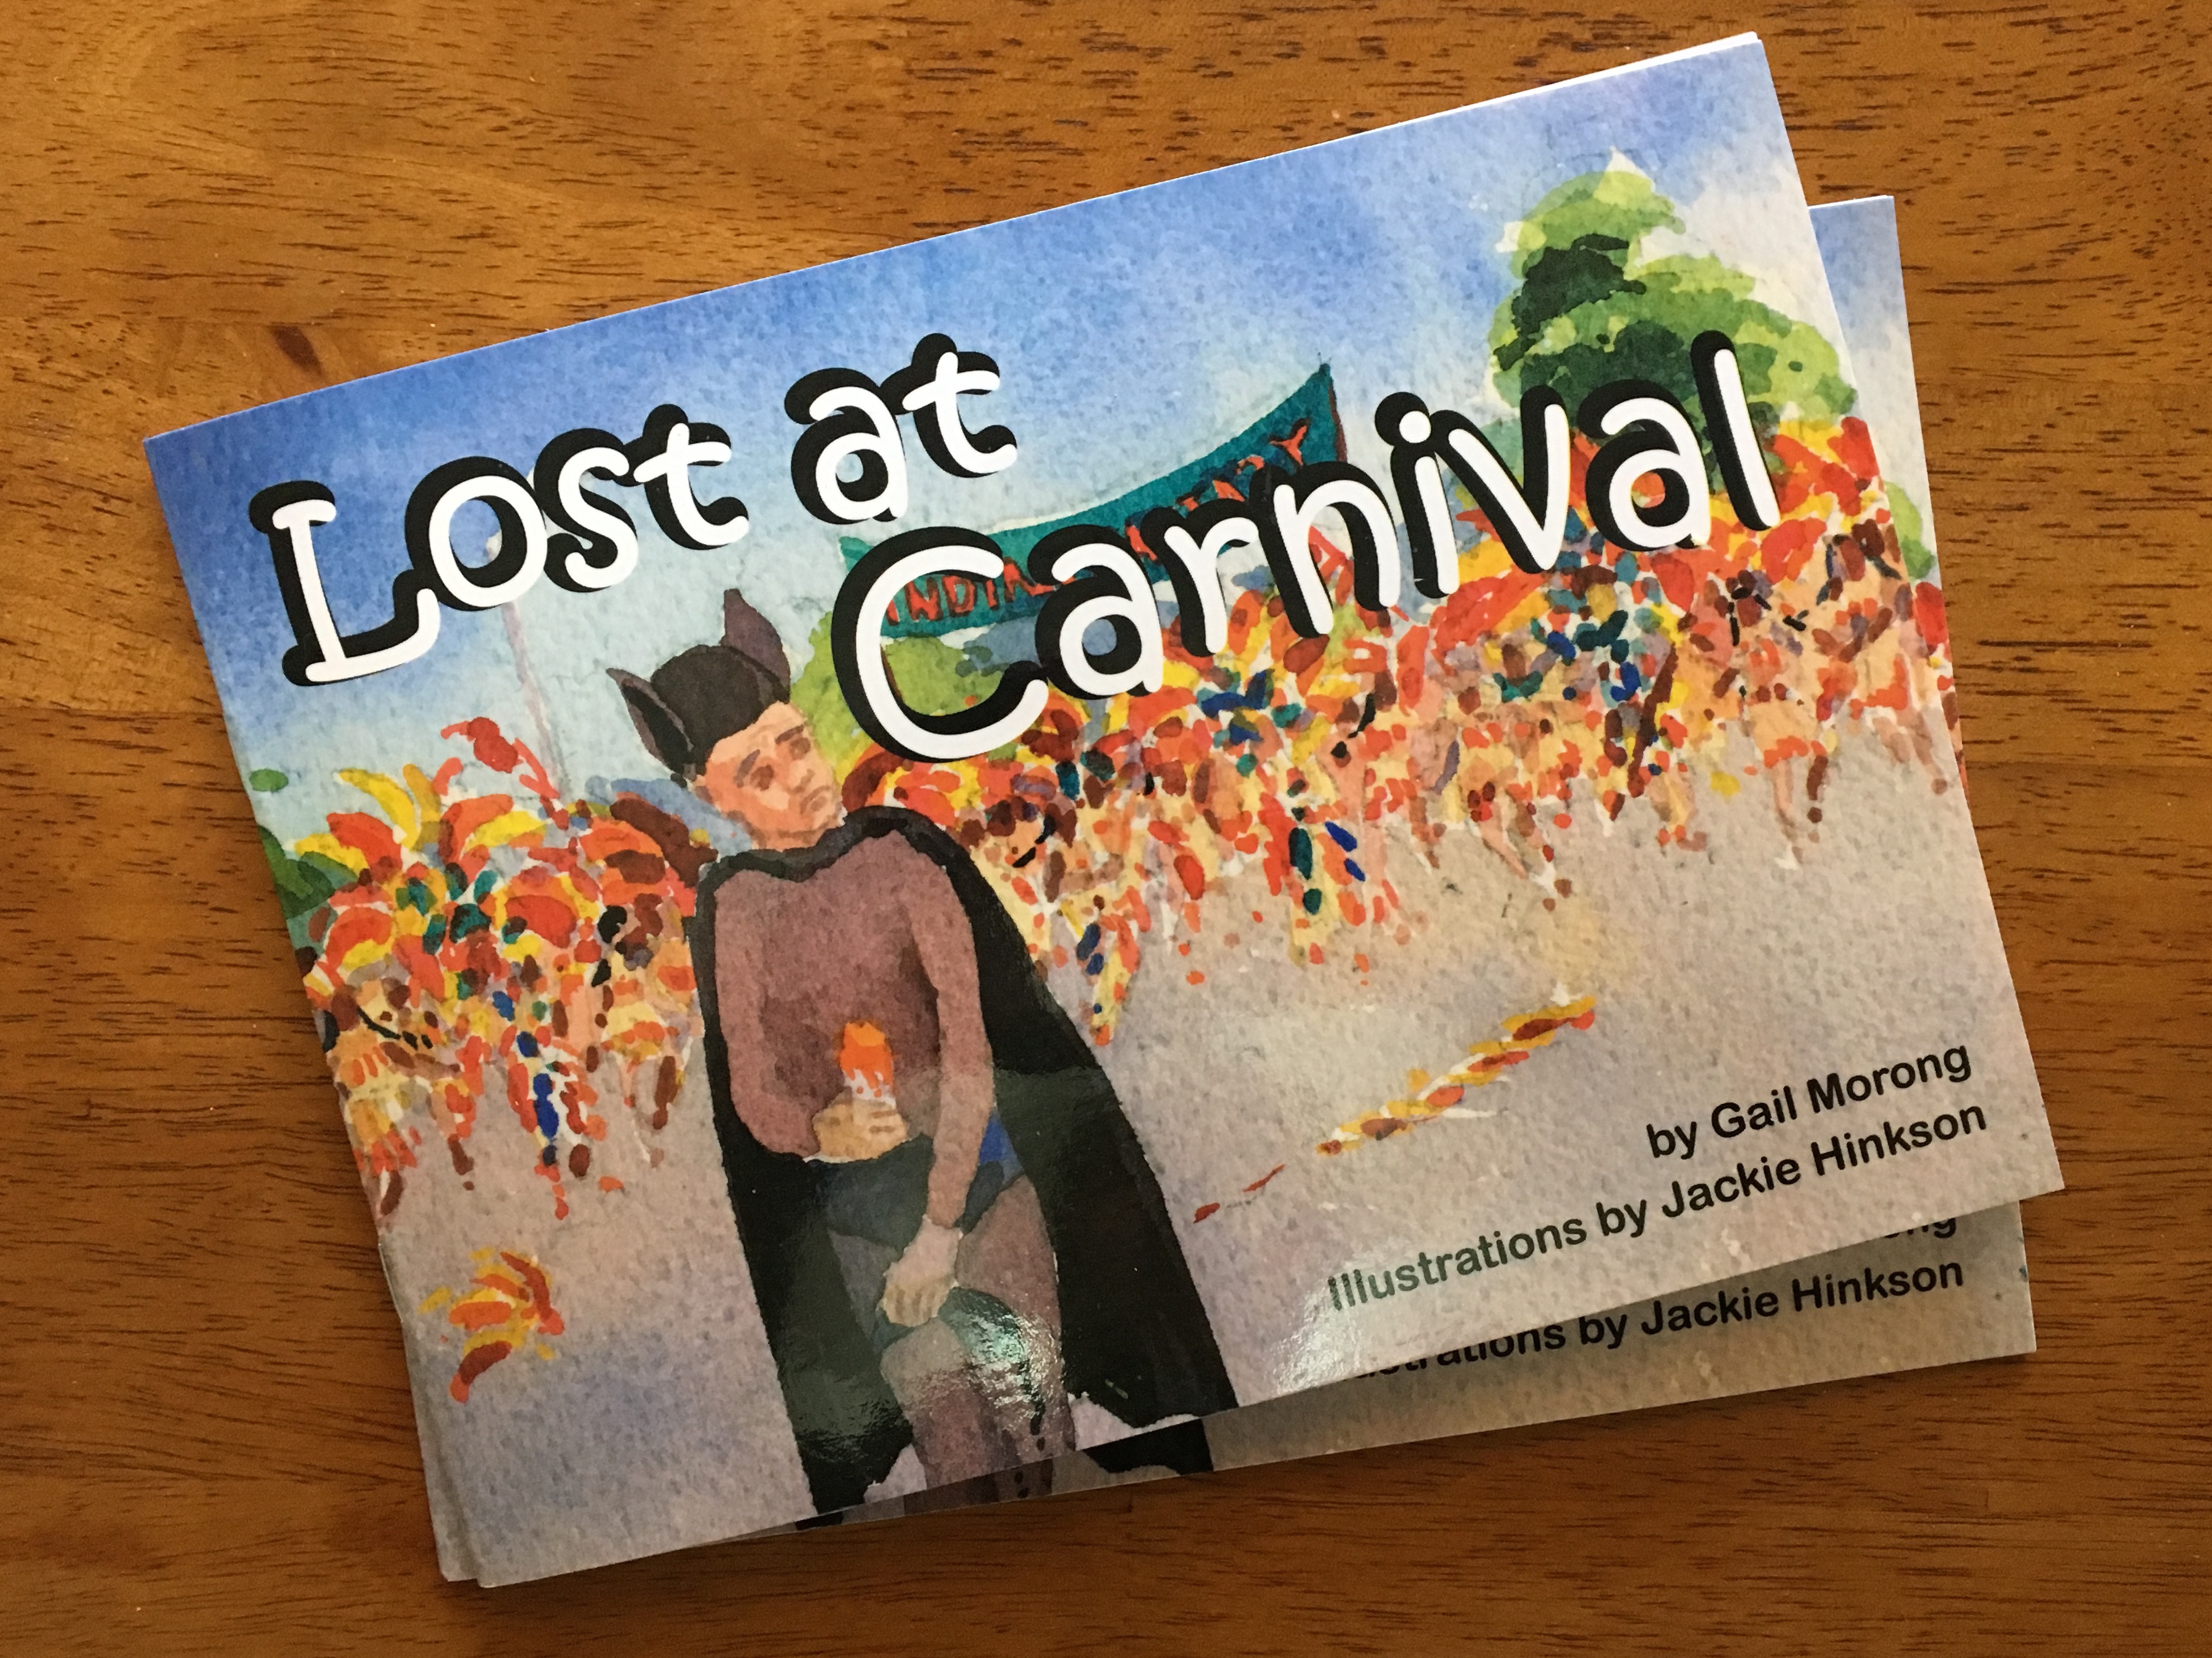
book, advertising, brand, art, text